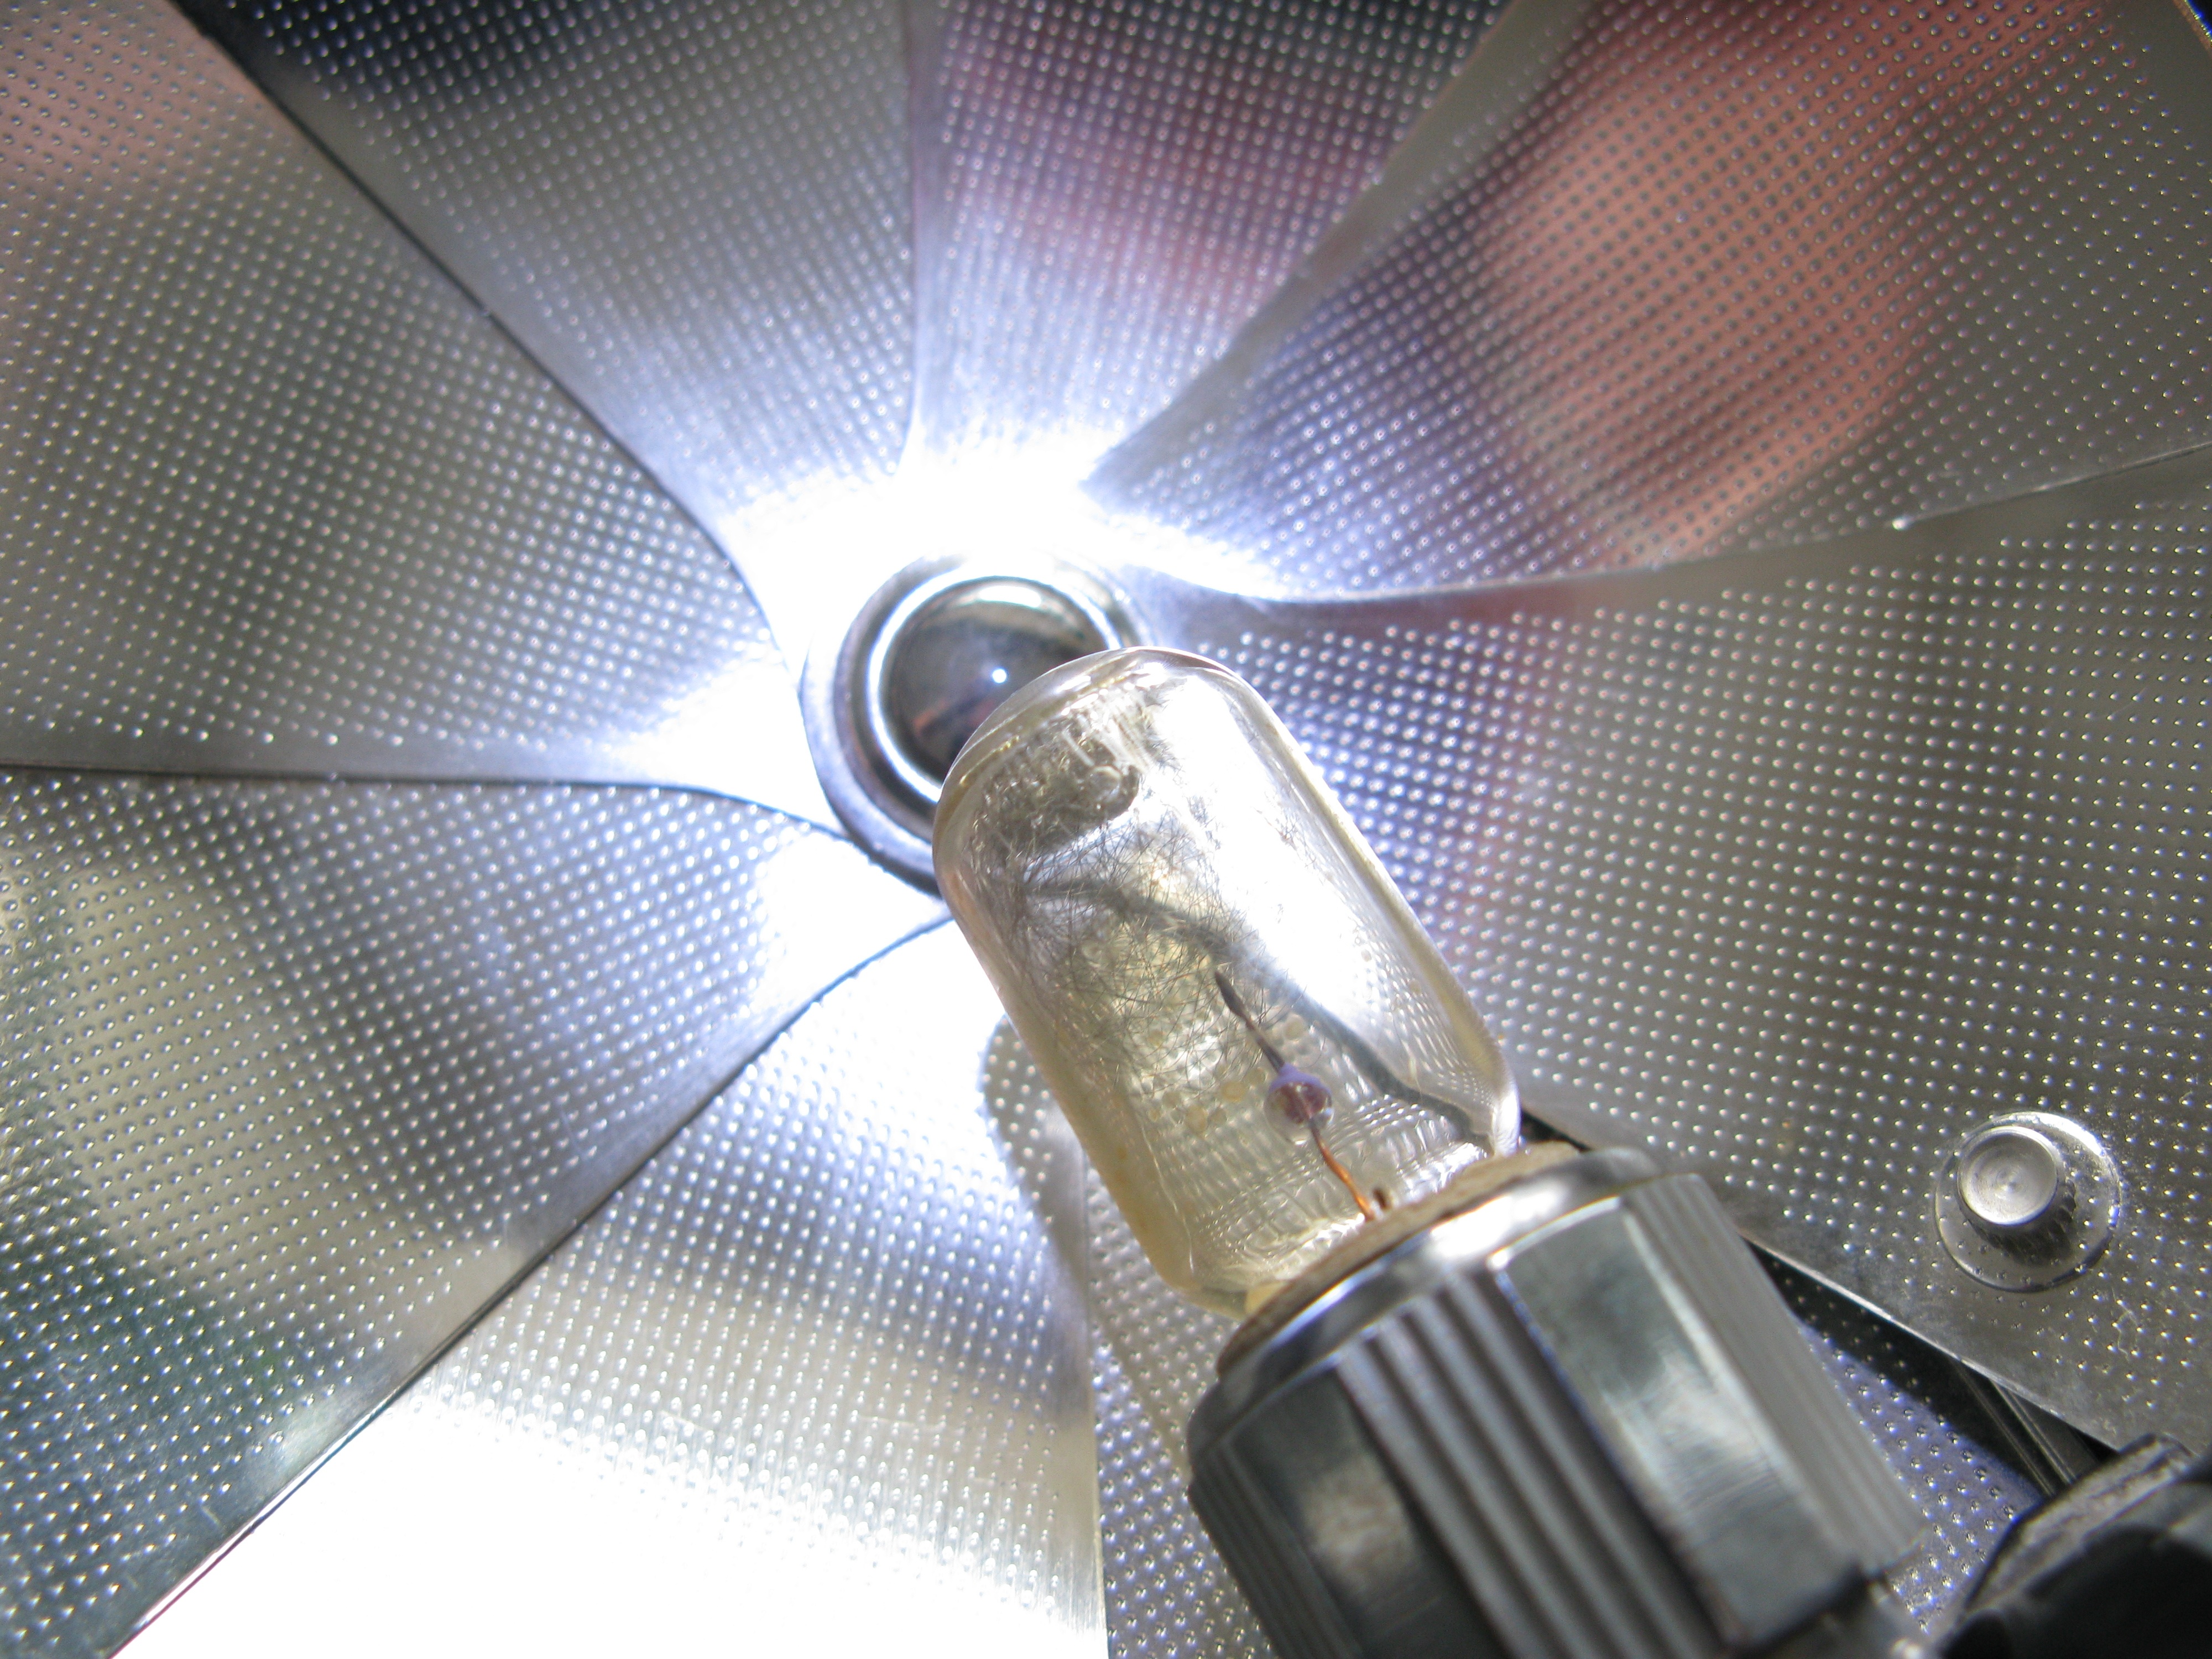
light, wheel, old camera, bumper, flash, rim, auto part, exhaust system, flash light, automotive exterior, aircraft engine, blitzbirnchen